Edward Hopper Birthplace and Boyhood Home

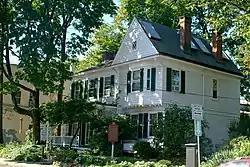
Edward Hopper Birthplace and Boyhood Home, September 2008

Edward Hopper Birthplace and Boyhood Home, also known as the Edward Hopper House Art Center, is an art center and historic home located at 82 North Broadway, 3 1/2 blocks north of Main Street, Nyack in Rockland County, New York. It is a 2-story, side hall, mid-19th-century Greek Revival–style dwelling with a -story, Queen Anne–style addition. It was the home of noted artist Edward Hopper (1882–1967) from the time of his birth until he moved to Manhattan in 1910. He held title to the house until his death.